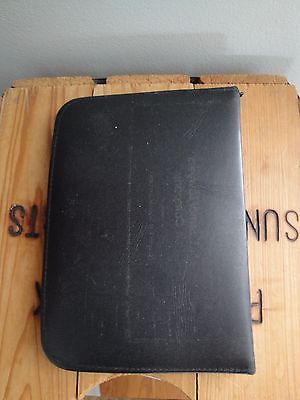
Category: stapler